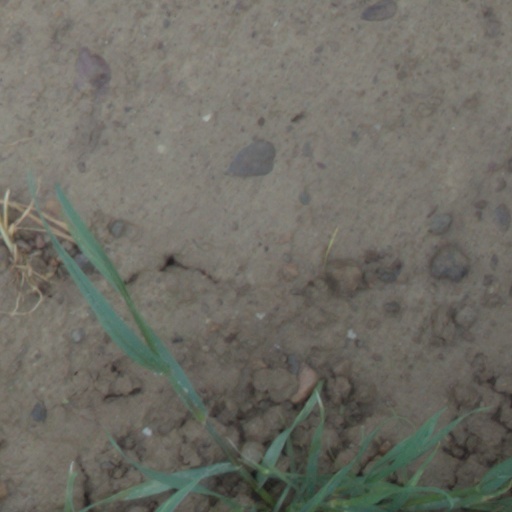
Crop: wheat